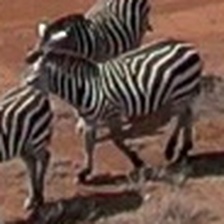
Pose orientation: left